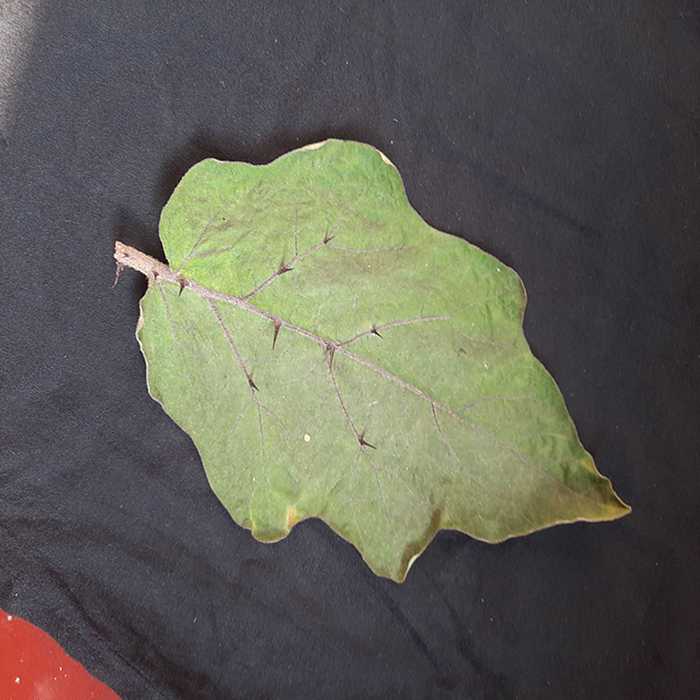
Plant: Eggplant
Label: Eggplant fresh leaf